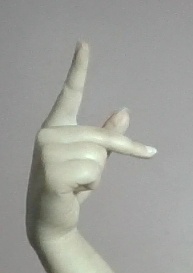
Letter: dha